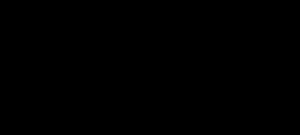
Polyklorerede bifenyler
Polyklorerede bifenyler
Polyklorerede bifenyler eller PCB er en gruppe industrielt fremstillede klorerede organiske stoffer, som ikke er naturligt forekommende. der blev udviklet i 1920'erne, og især blev brugt i elektronikindustrien.